Symbolist painting

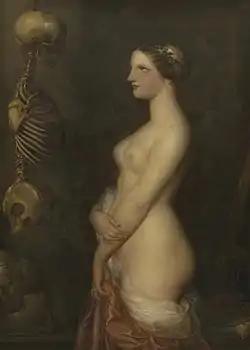
"La Belle Rosine" (1847), by Antoine Wiertz, Wiertz Museum, Brussels

Georges Rouault was a student of Gustave Moreau, of whose museum he was curator from 1903. Influenced by his master, his first works were symbolist, although he later switched to Fauvism and expressionism. His Symbolist phase is characterized by a fiery luminosity—with a predilection for nocturnal environments—and an evocative and symbolic chromaticism ("Jesus among the Doctors", 1894, Unterlinden Museum, Colmar; "The Mirror", 1906, Musée National d'Art Moderne, Paris). In his work the presence of grotesque-looking characters is frequent, generally judges, clowns and prostitutes.